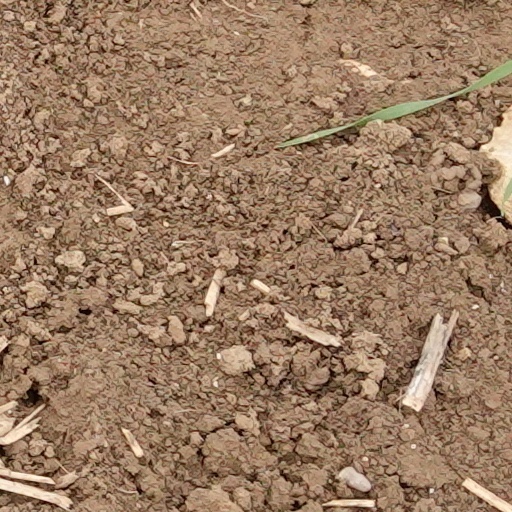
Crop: wheat